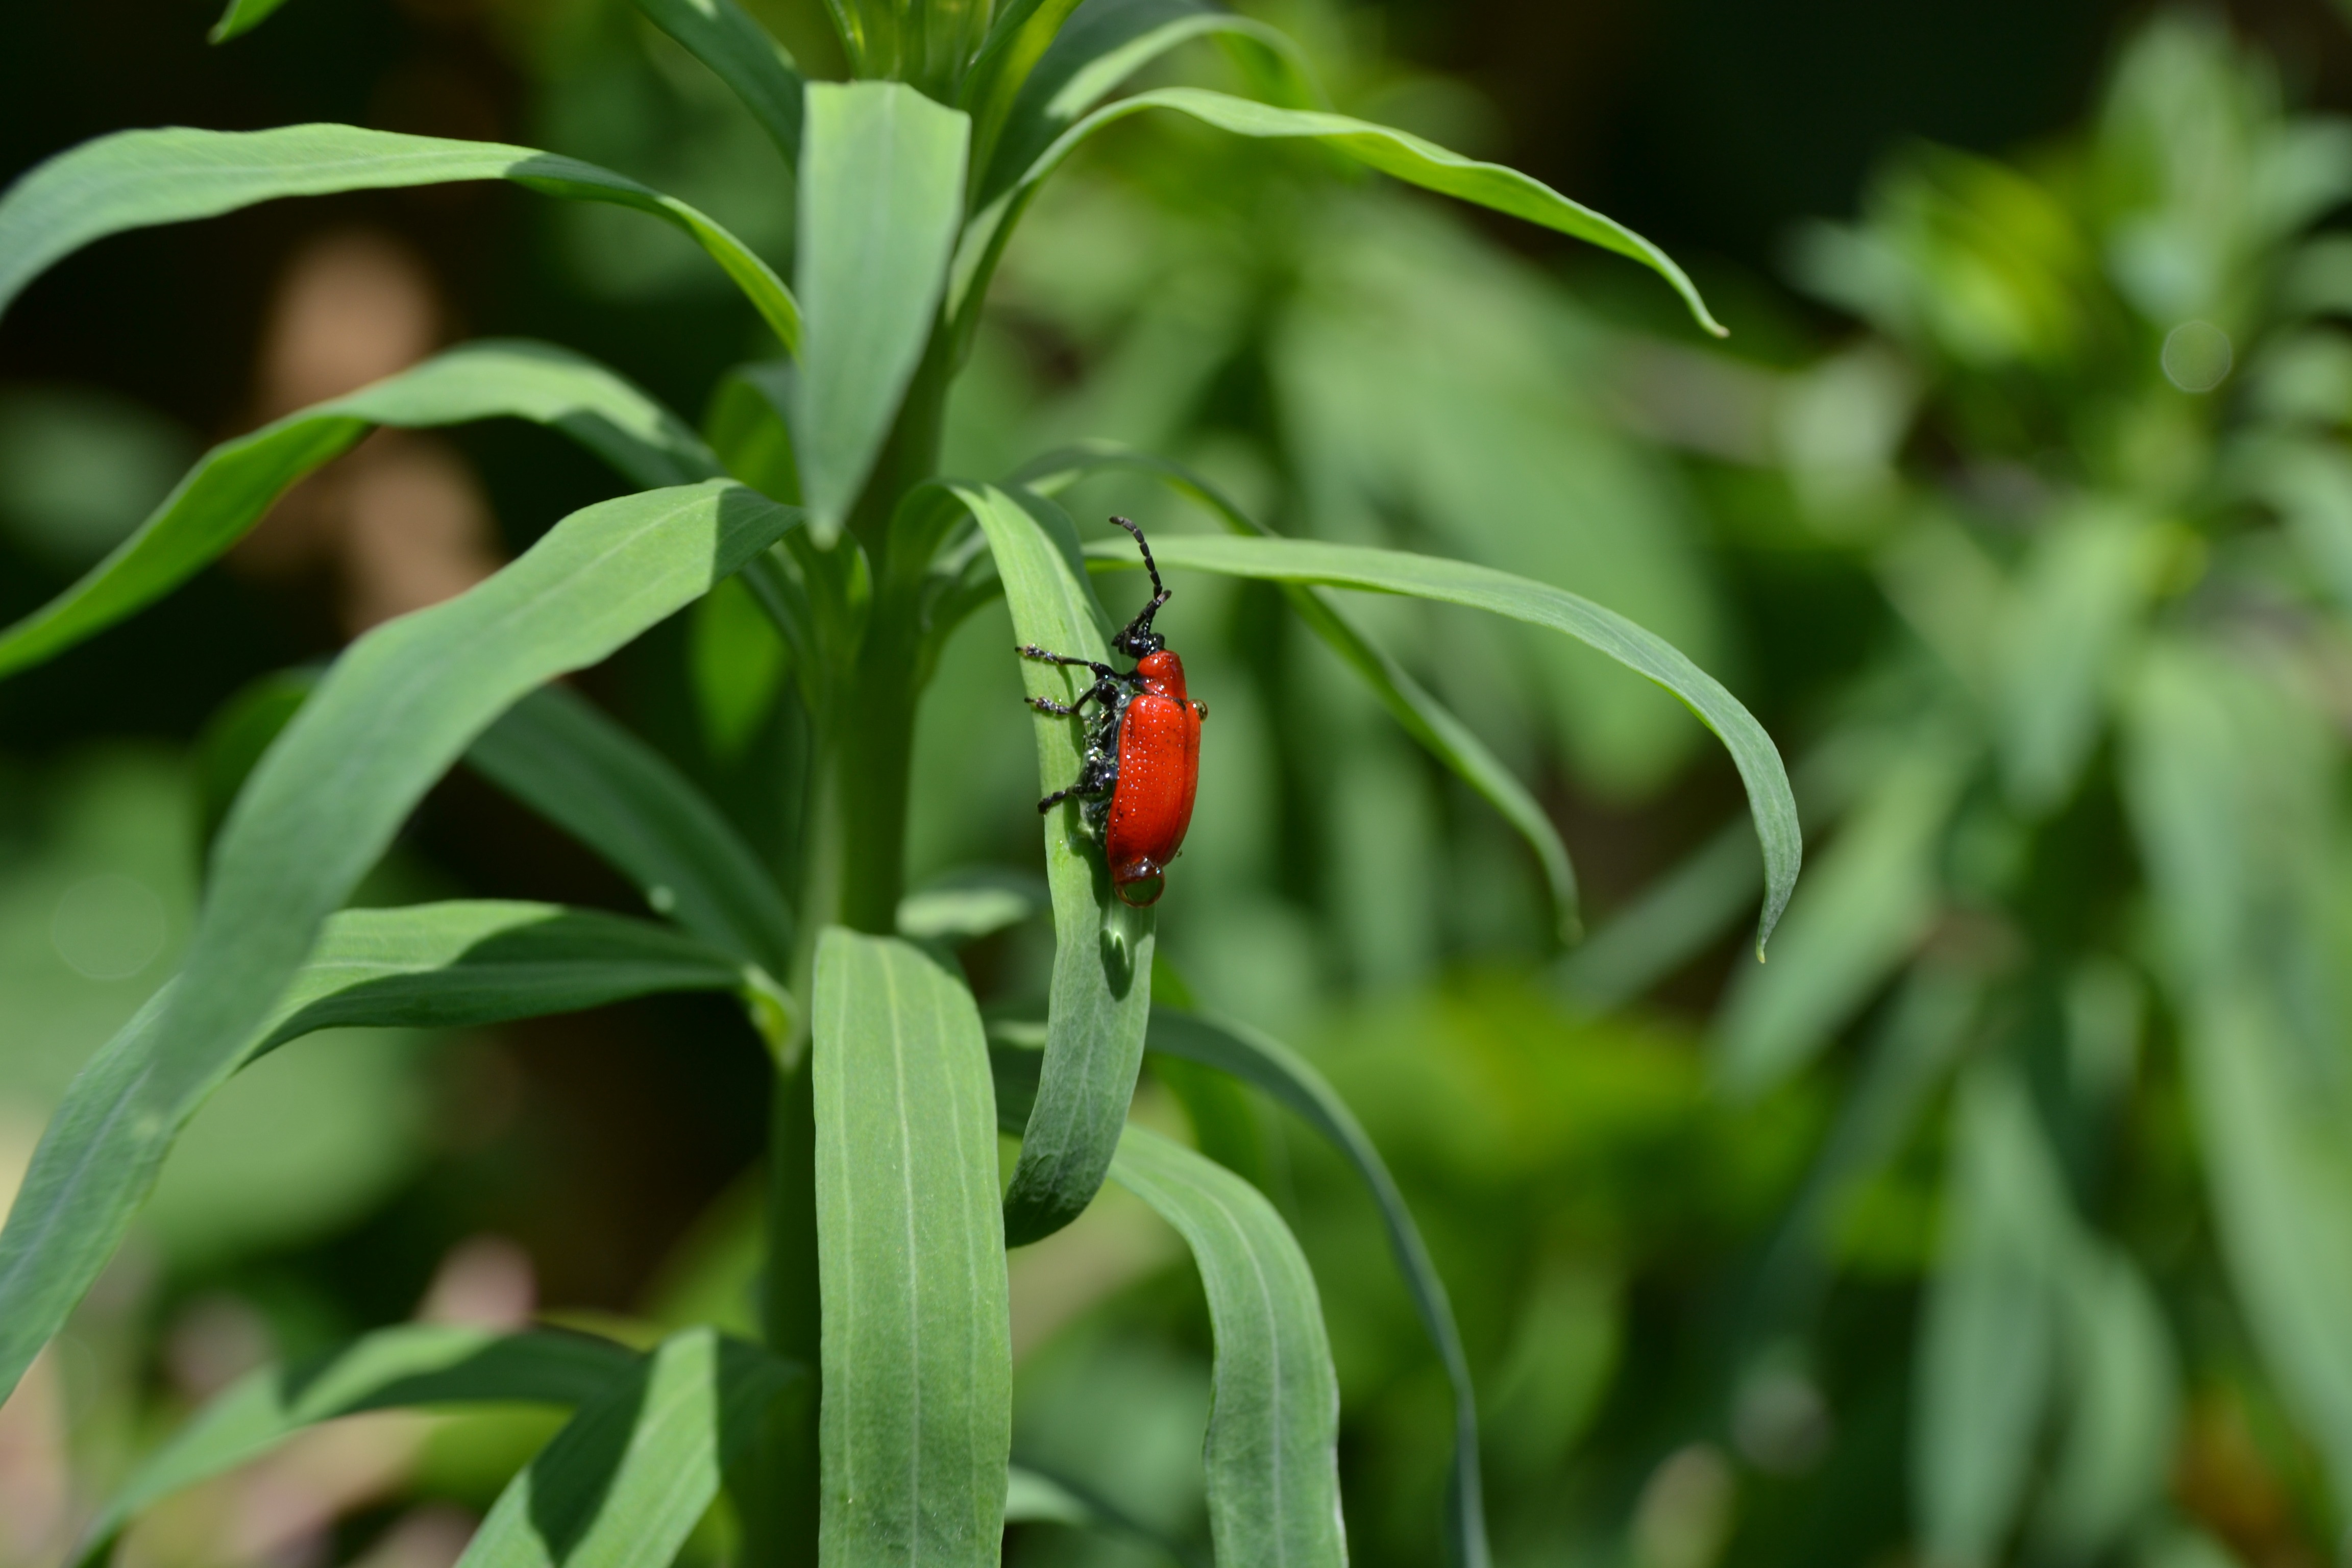
nature, plant, leaf, flower, green, red, insect, bug, botany, flora, invertebrate, close up, detail, beetle, cypripedium, macro photography, coccinea, flowering plant, land plant, cardinal beetle, pyrochroa